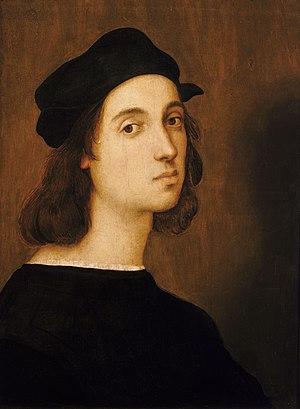
Le tableau Autoportrait est une peinture à l'huile sur bois de 47,5 × 33 cm du peintre Raphaël, son autoportrait conservé à la Galerie des Offices à Florence.
Cette page propose une liste de personnalités mortes le jour de leur anniversaire.
Cette page liste des œuvres de Raffaello Sanzio, plus connu sous le nom de Raphaël, peintre et architecte italien de la Renaissance. Il est aussi appelé Raffaello Santi, Raffaello da Urbino, Raffaello Sanzio da Urbino.
Cette page concerne l'année 1483 en arts plastiques.
Le 6 avril est le 96ᵉ jour de l'année du calendrier grégorien, le 97ᵉ en cas d'année bissextile. Il reste 269 jours avant la fin de l'année.
L'avenue Raphaël est une voie du 16ᵉ arrondissement de Paris, en France.
Raphaël, nom francisé de Raffaello Sanzio, est un peintre et architecte italien de la Renaissance né le 6 avril 1483 à Urbino et mort le 6 avril 1520 à Rome.